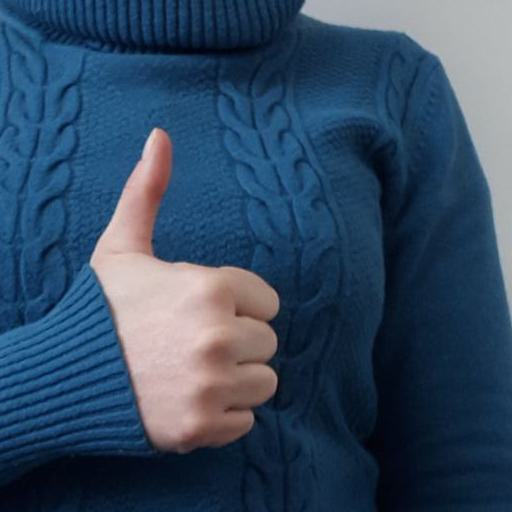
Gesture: like